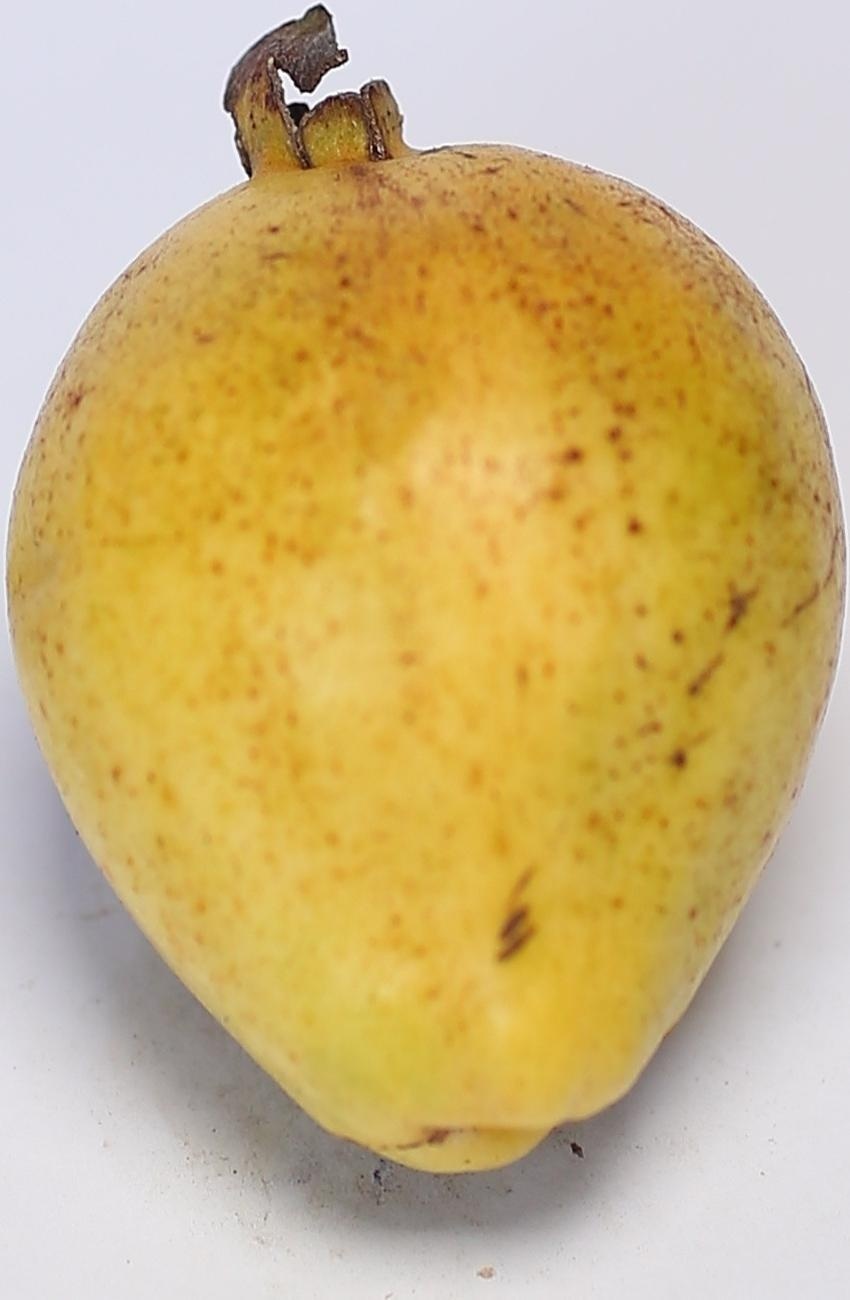
Maturity: ripe
Variety: riyali